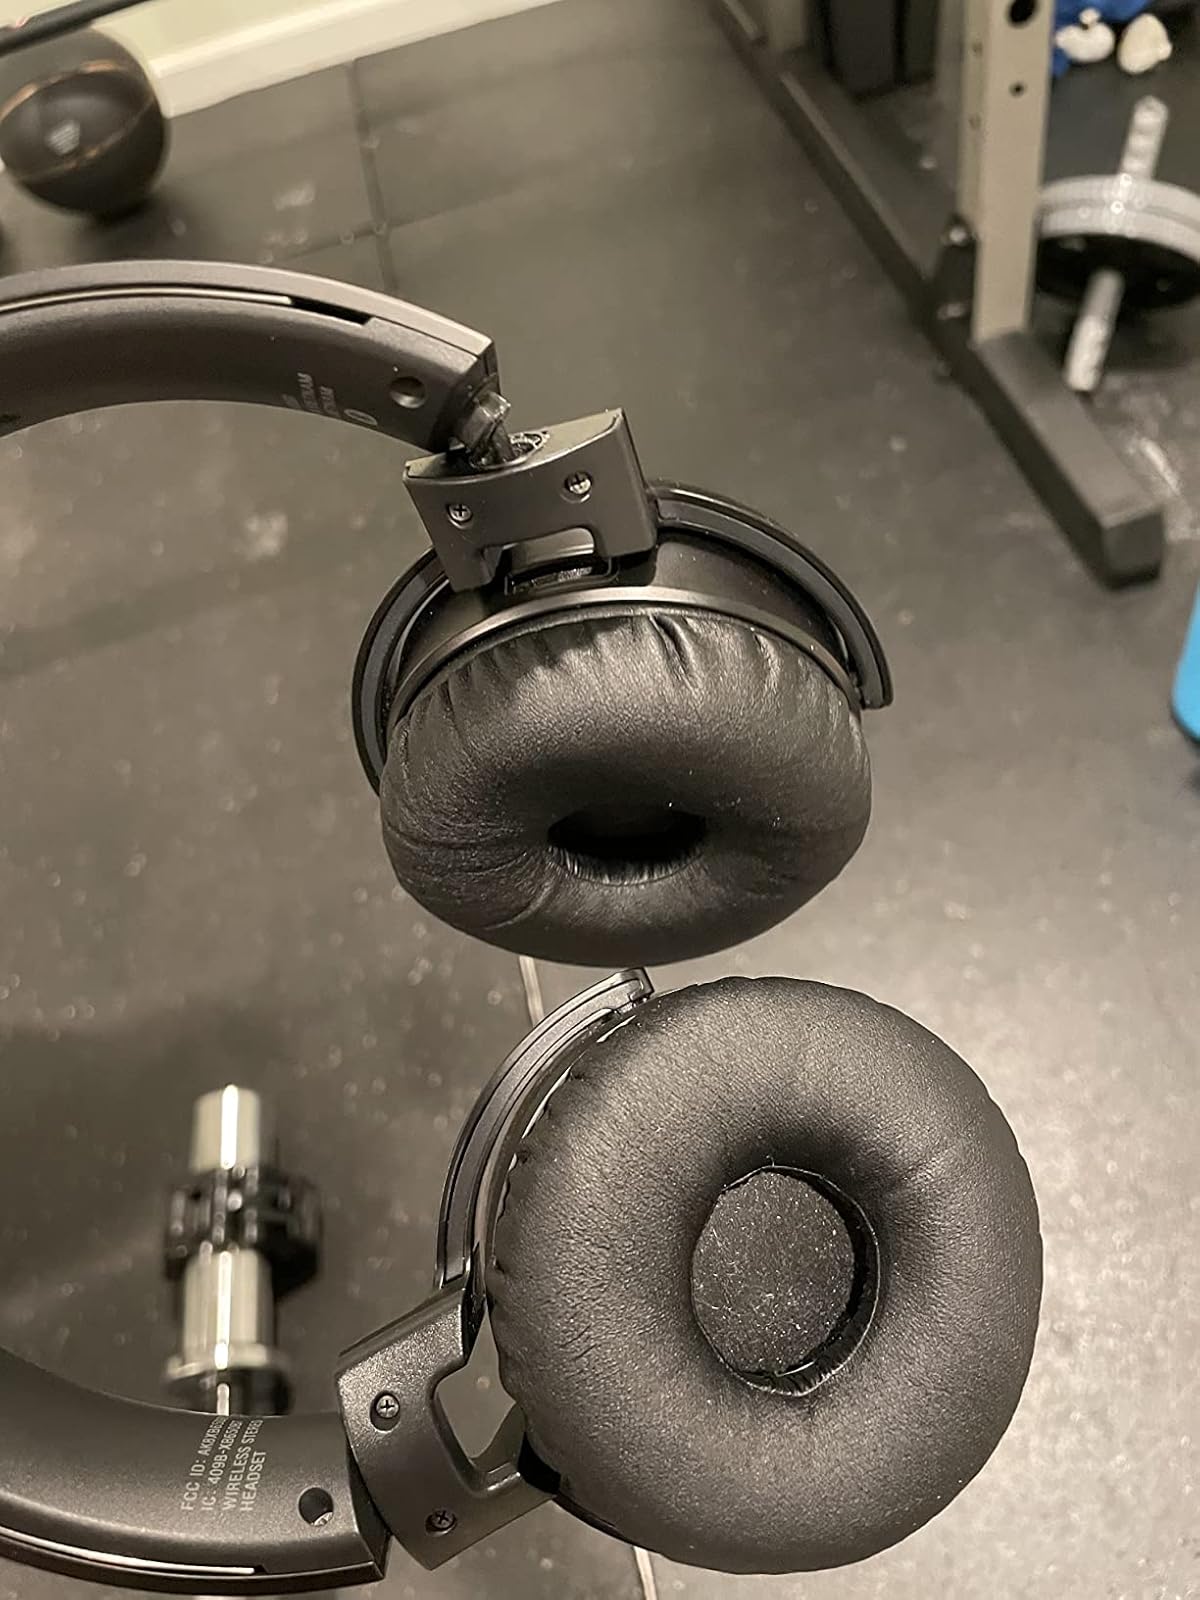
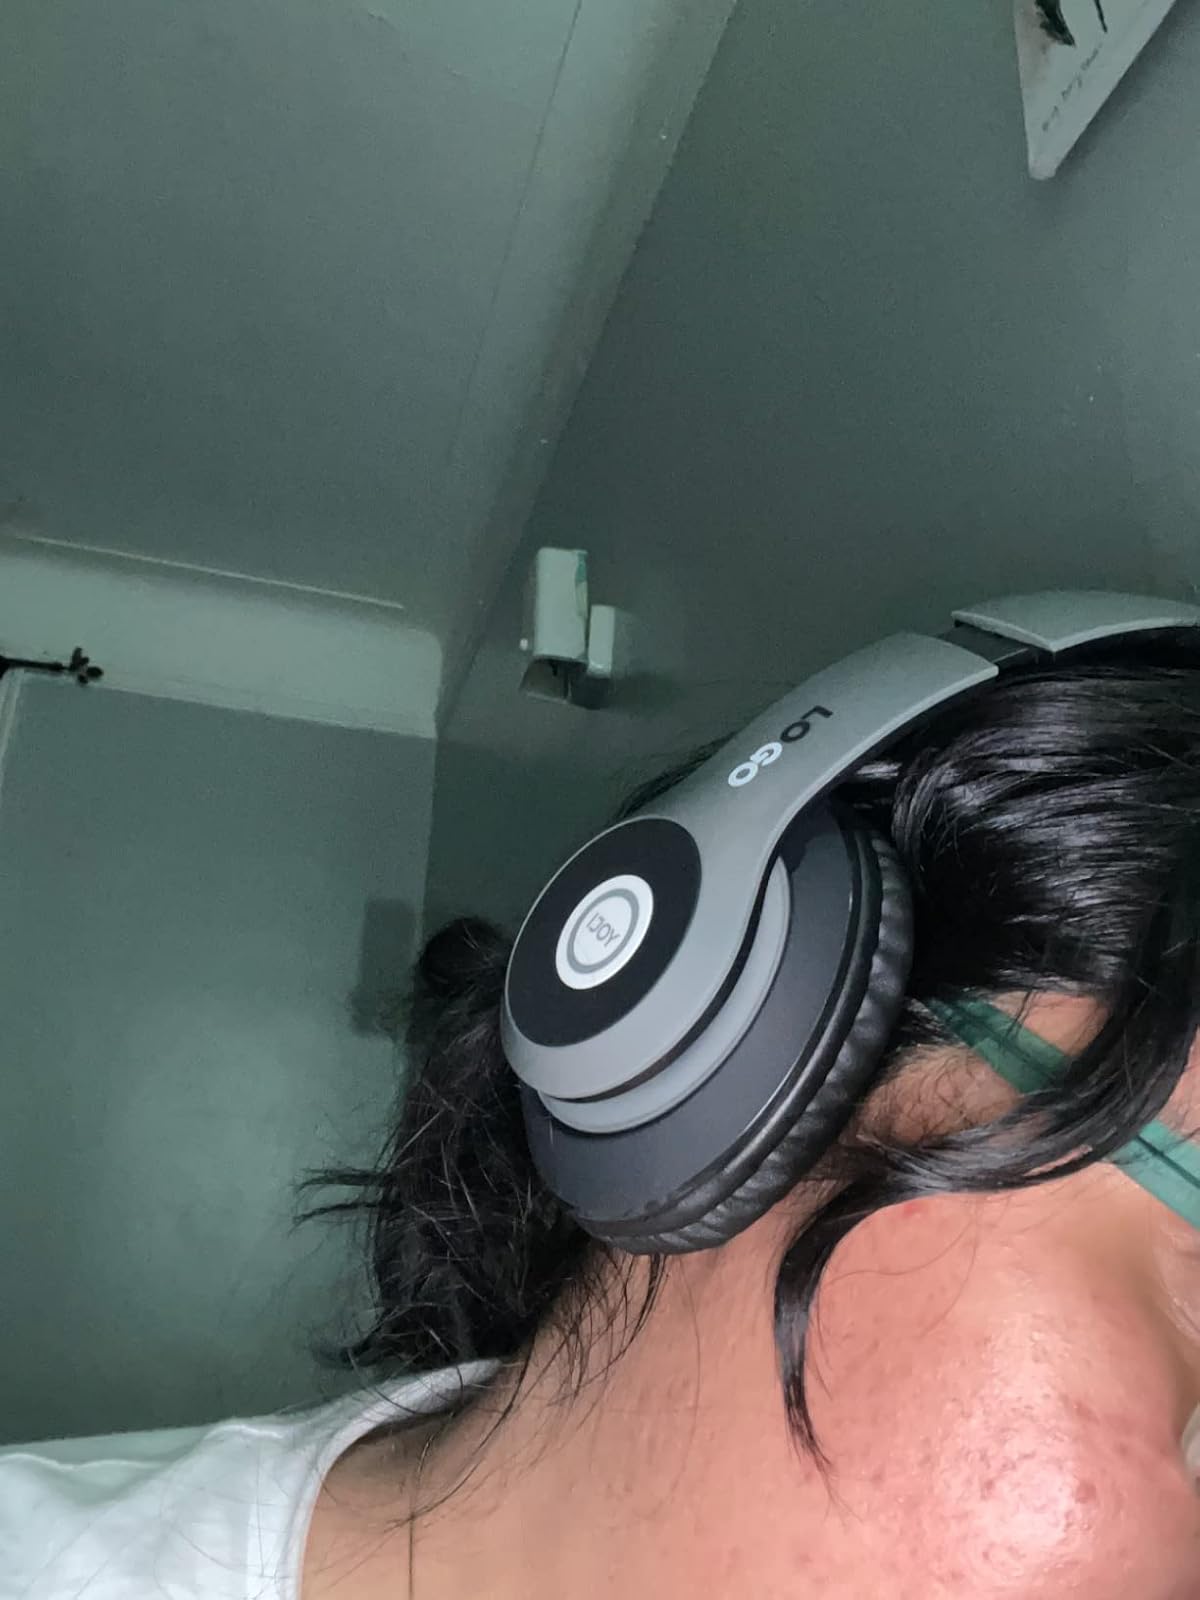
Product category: headphones
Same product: no